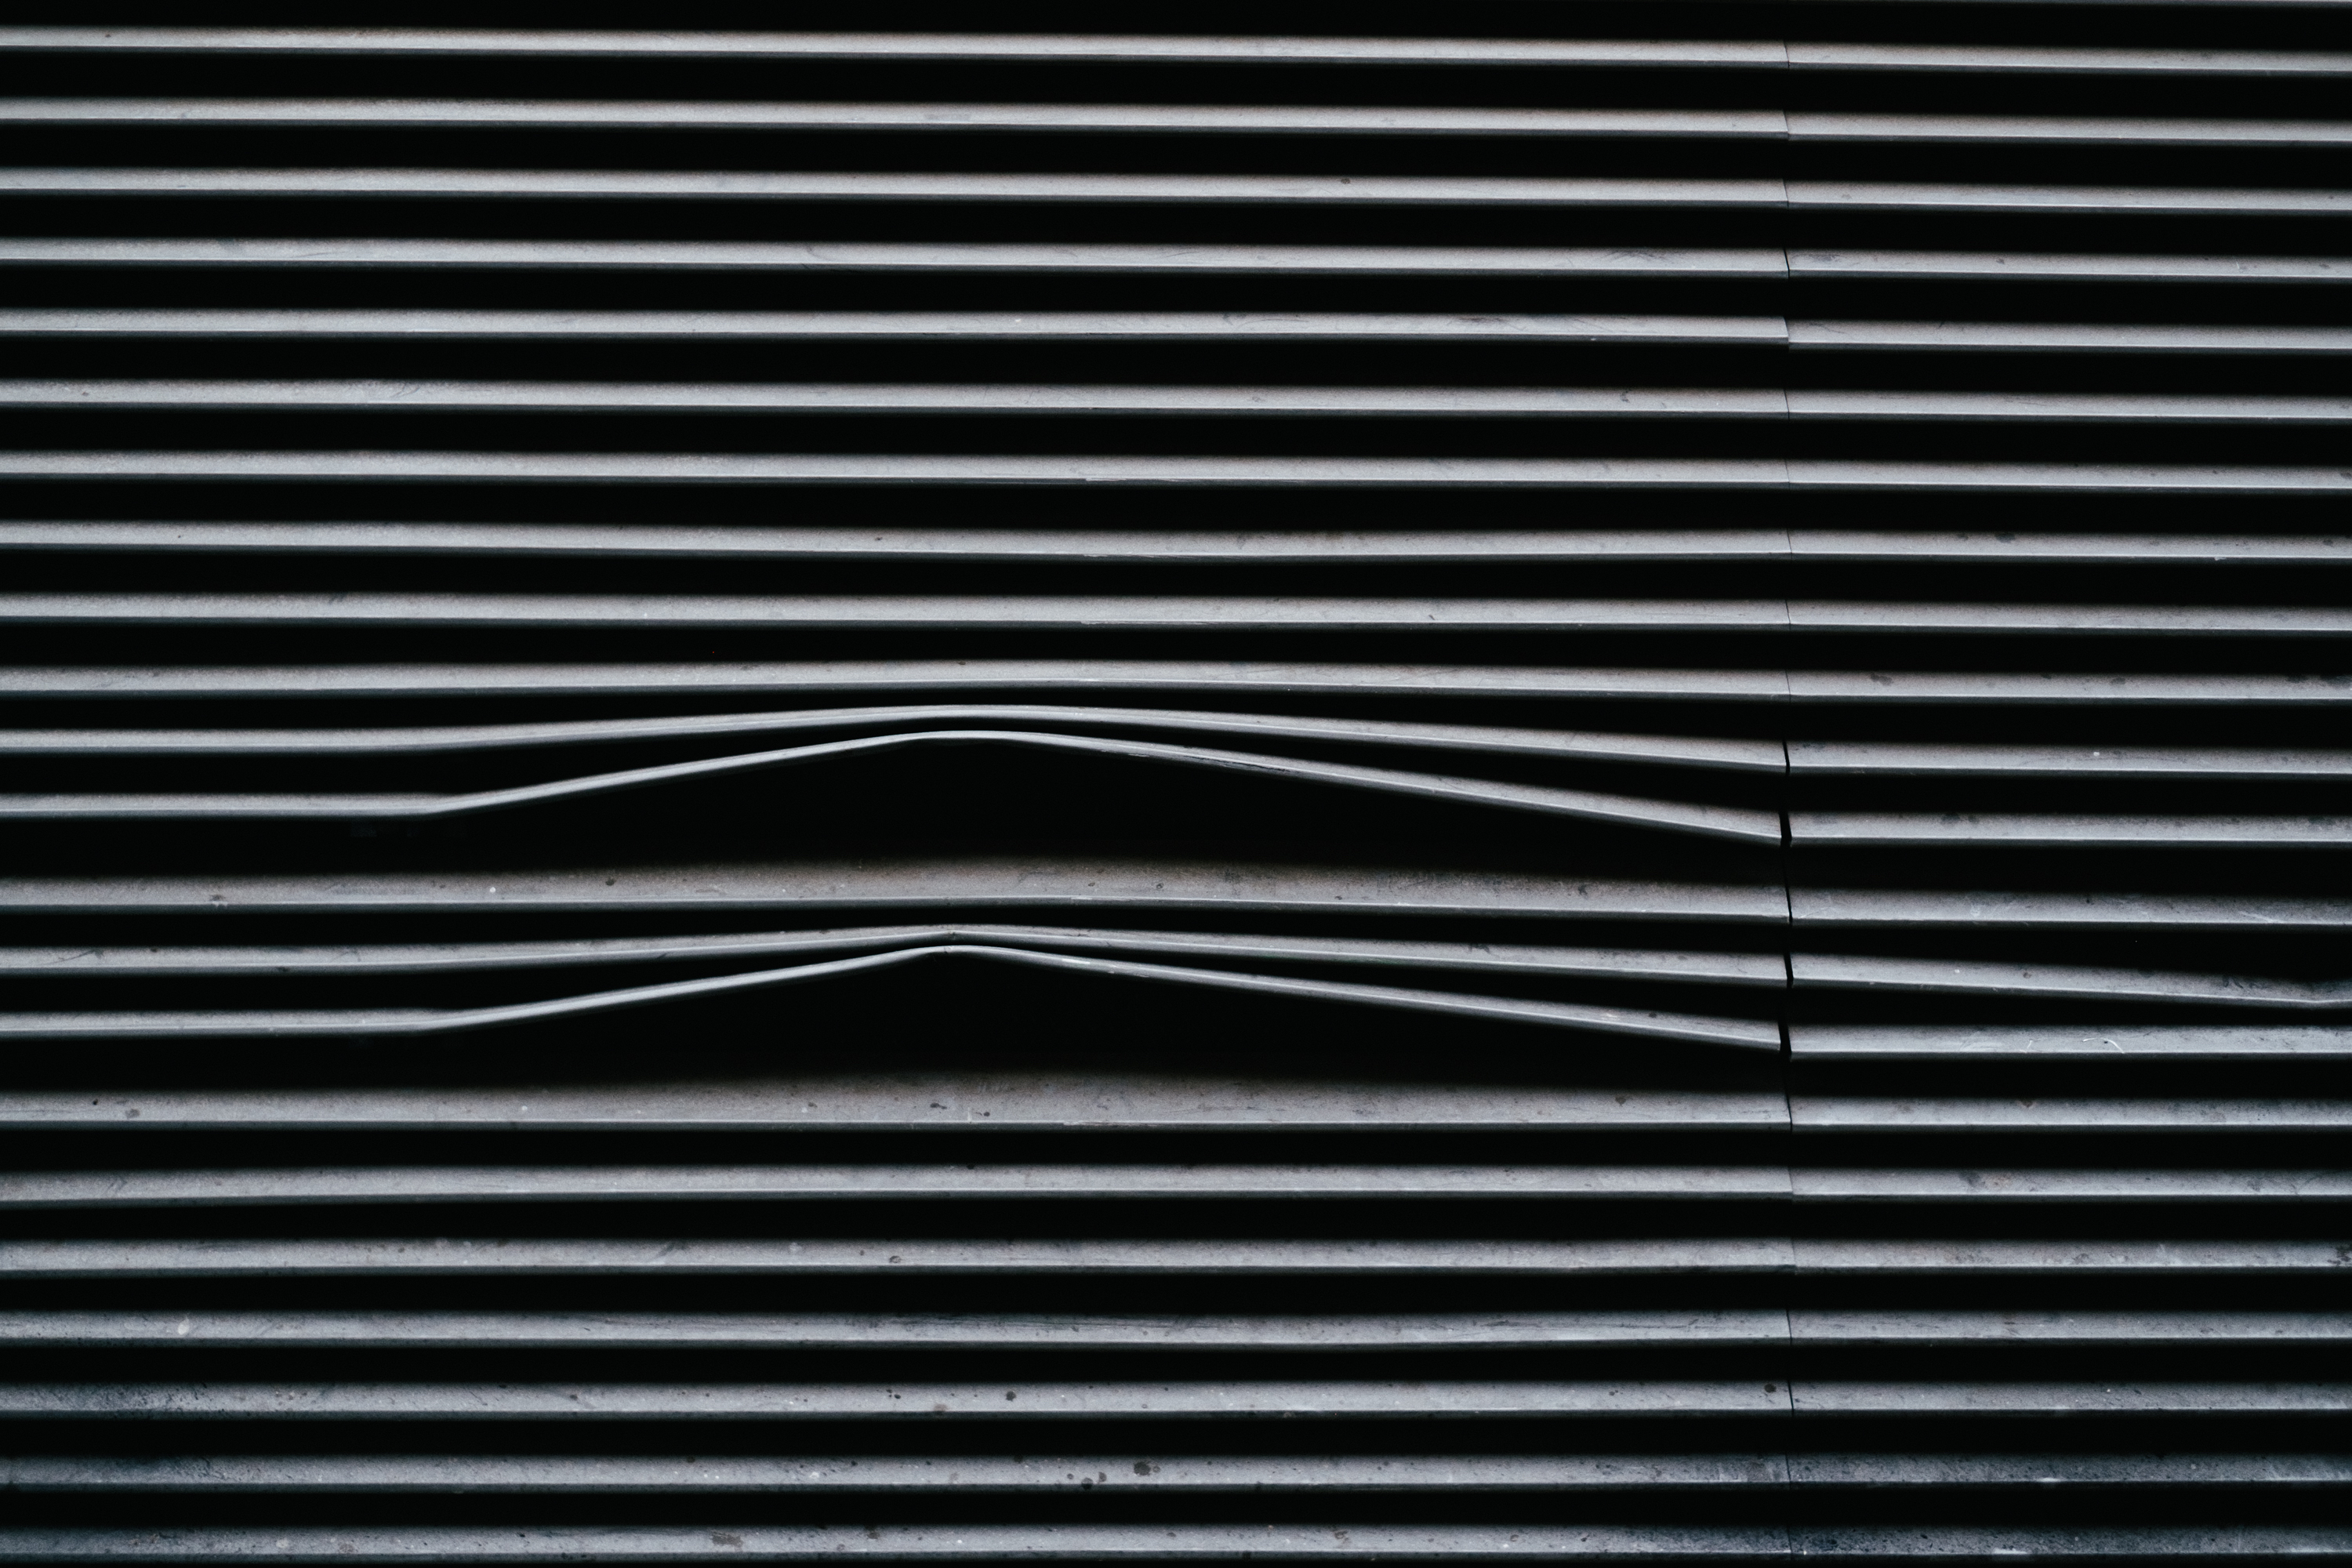
abstract, black and white, wood, texture, pattern, line, metal, black, monochrome, material, interior design, grey, window blind, shape, monochrome photography, window covering, window treatment